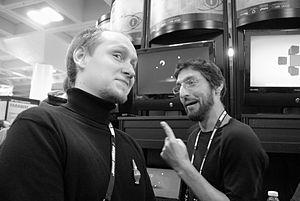
Botanicula est un jeu vidéo indépendant sorti le 19 avril 2012 et réalisé par Amanita Design, le collectif tchèque déjà à l'origine des deux opus de Samorost et de Machinarium. Le jeu est conçu par Jaromír Plachý, précédemment animateur sur Machinarium. Sa bande originale est composée et interprétée par le duo musical DVA, qui réalise aussi les effets sonores et les bruitages. Botanicula a remporté le prix Excellence in Audio lors de l'Independent Games Festival en mars 2012.